Liwa Fatemiyoun

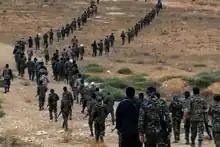
Liwa Fatemiyoun fighters during the Palmyra offensive in December 2016

Reports of pro-government Afghan fighters in Syria date back to October 2012. They originally fought in the Iraqi Abu Fadl al-Abbas Brigade before eventually becoming a distinct brigade in 2013. According to news sources affiliated with the IRGC, the group was founded on 12 May 2013. The group's officially designated purpose, according to the Iranian government and affiliated news sources, is the defense of the shrine of Zaynab bint Ali, the granddaughter of Muhammad, and to fight ""takfiri" "terrorists"" in Syria, which would come to include the Islamic State (IS) and the Al-Nusra Front. At some point before 2014, Liwa Fatemiyoun was "incorporated" with Hezbollah Afghanistan, a minor political party in Afghanistan.